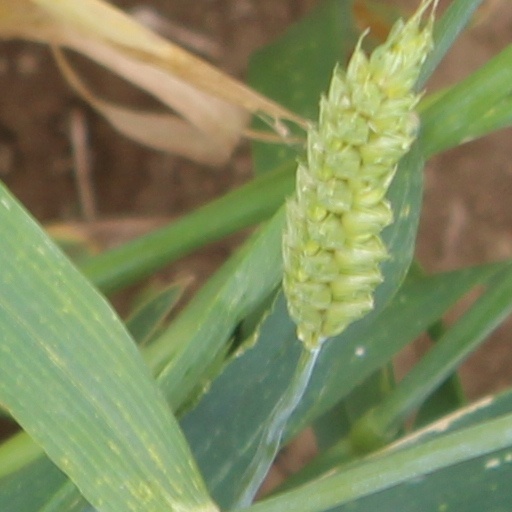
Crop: wheat